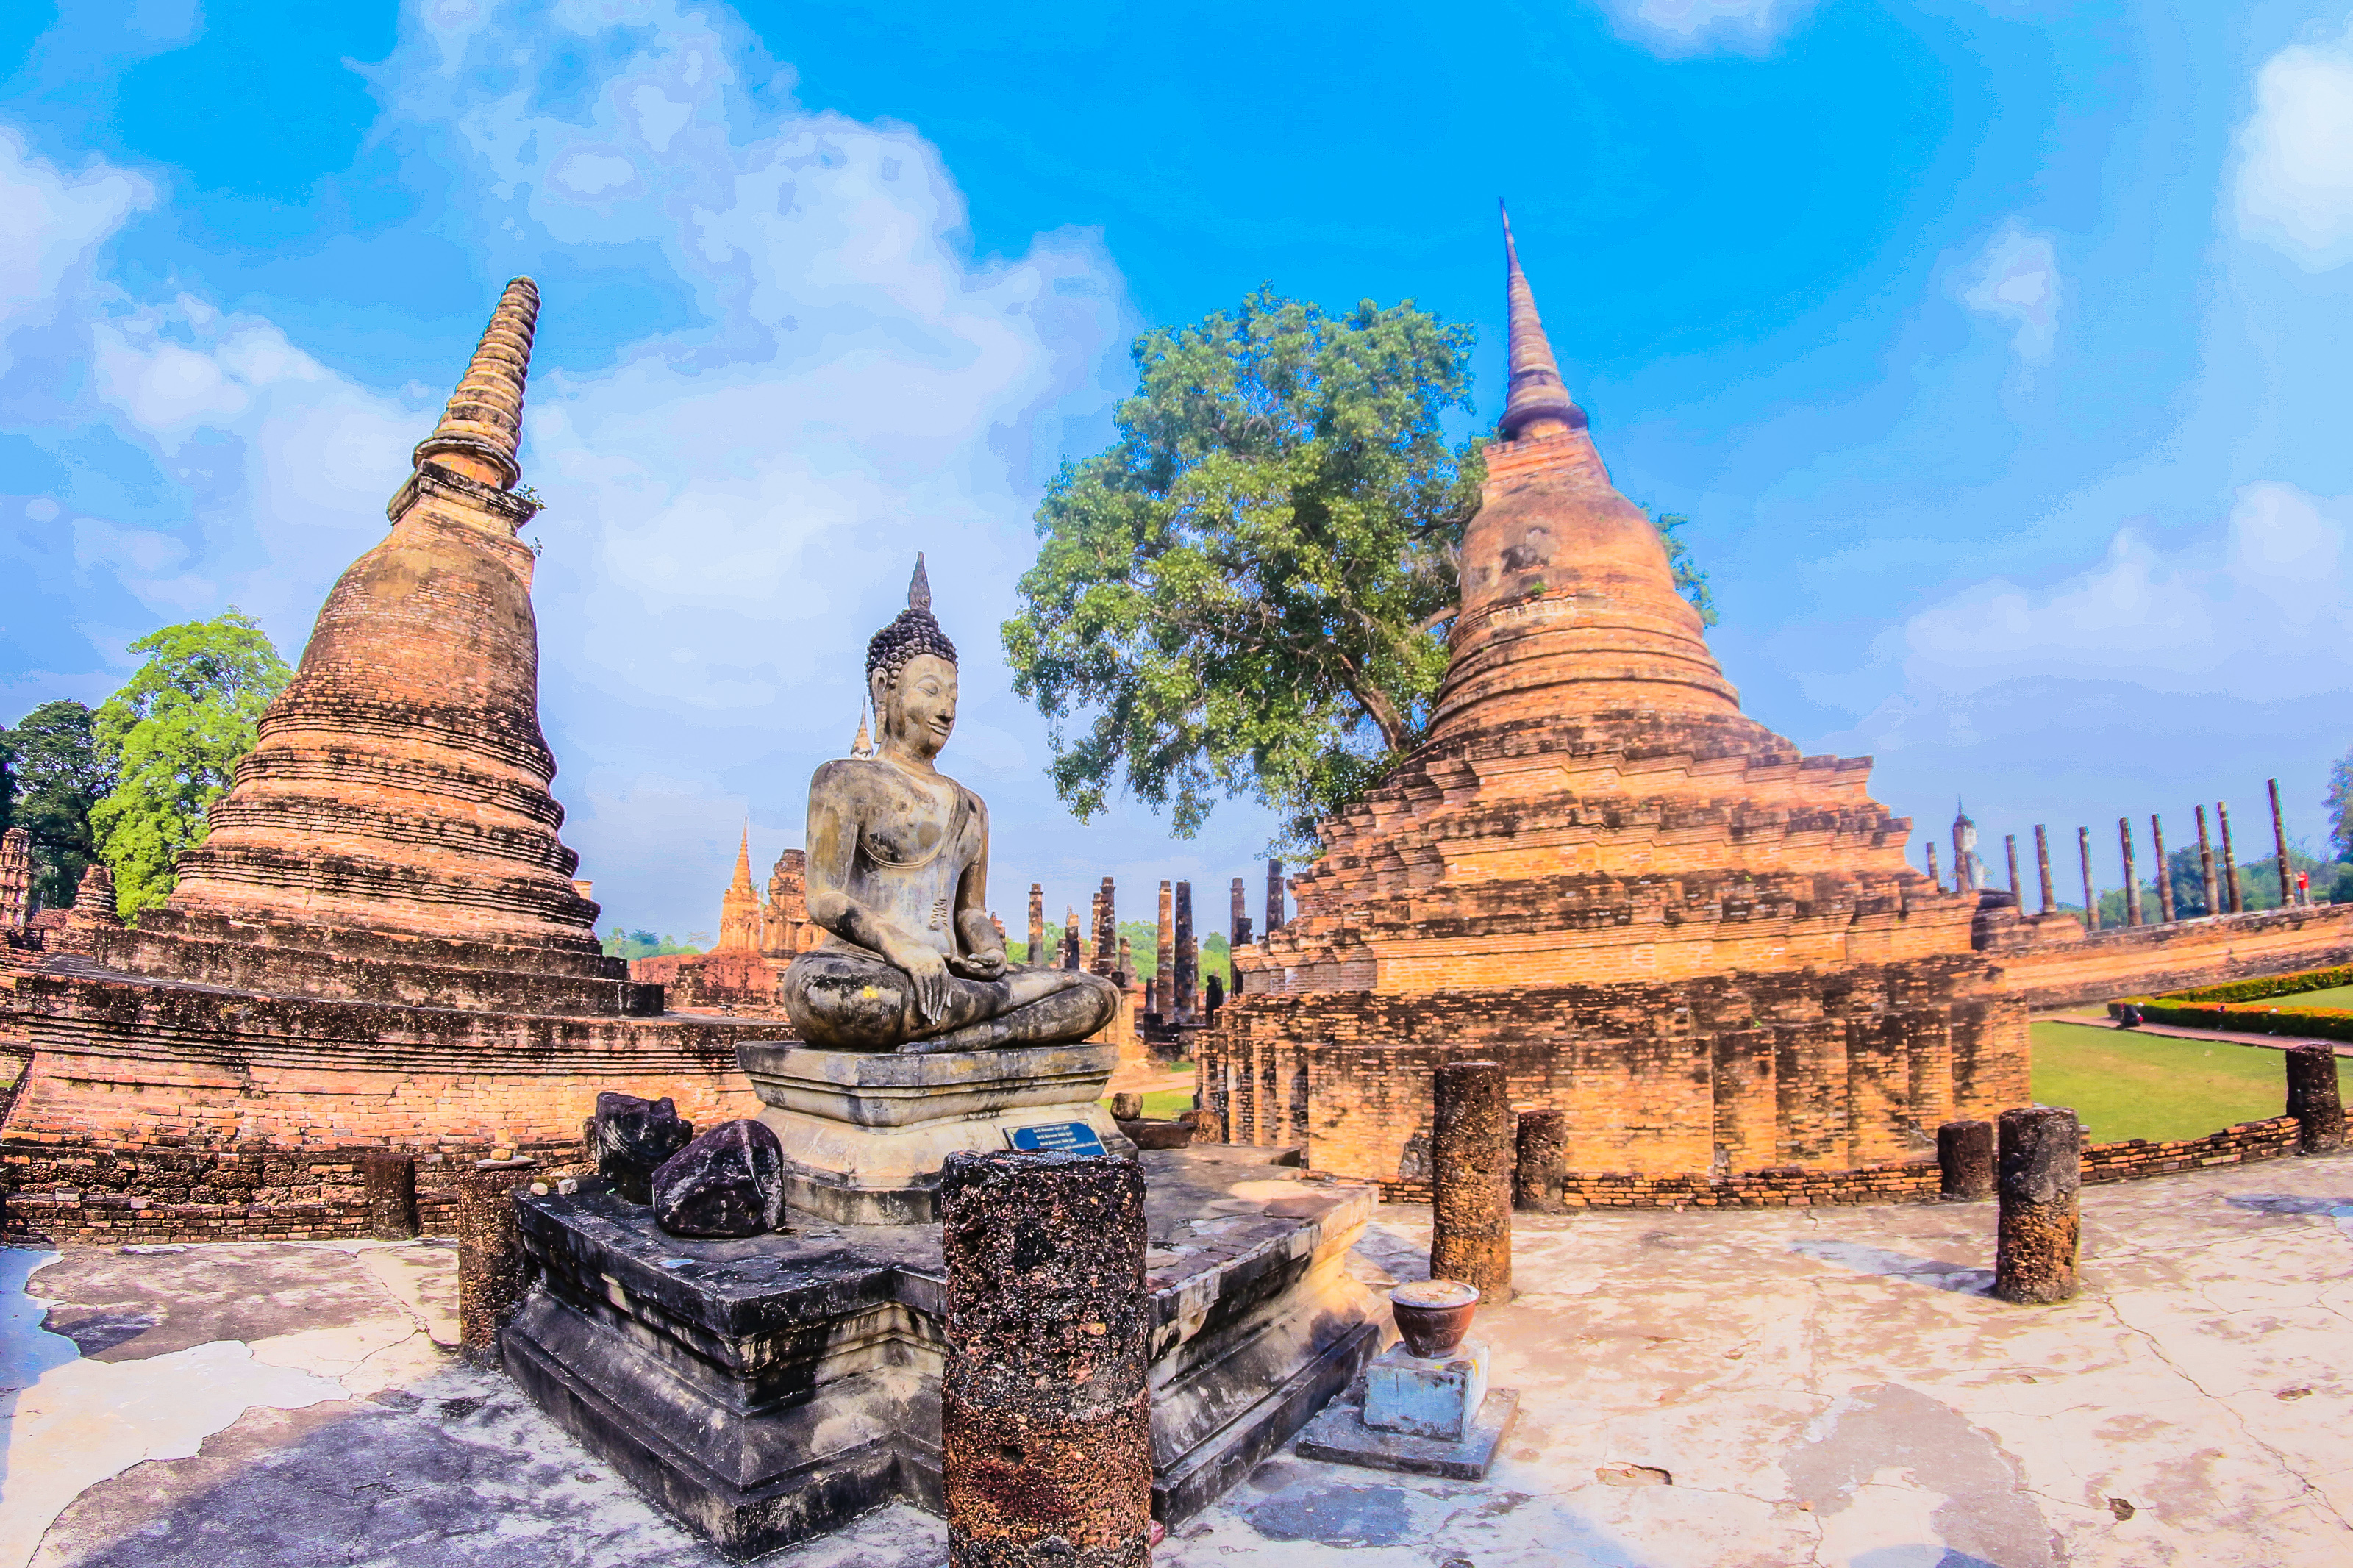
ancient, architecture, art, asia, asian, buddha, buddhism, buddhist, chang, culture, famous, heritage, historical, history, landmark, lom, old, pagoda, park, religion, satchanalai, si, siam, statue, stone, sukhothai, temple, thai, thailand, tourist, travel, unesco, wat, historic site, archaeological site, place of worship, ancient history, sky, unesco world heritage site, tourism, hindu temple, tourist attraction, ruins, maya city, building, national historic landmark, tower, vacation, world, spire